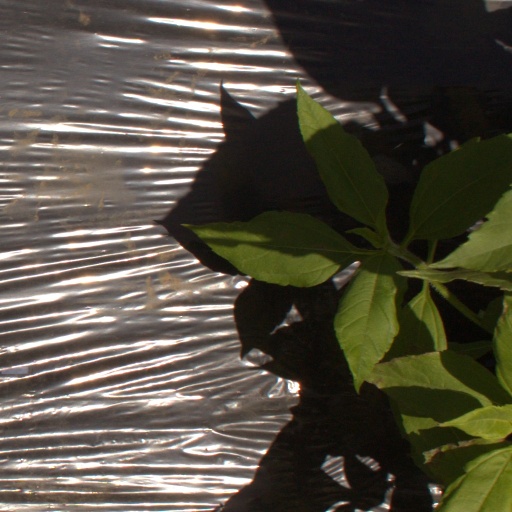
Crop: Jerusalem artichoke